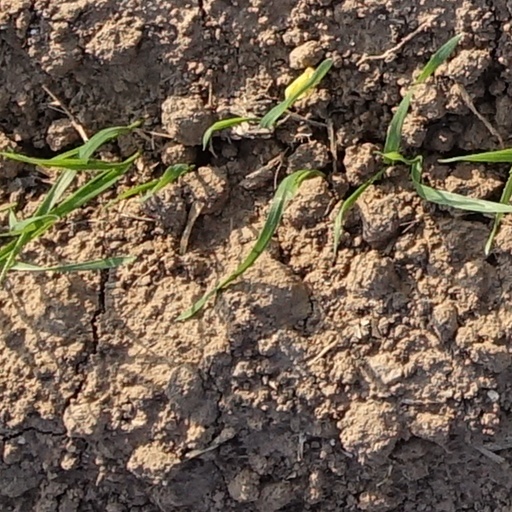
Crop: wheat